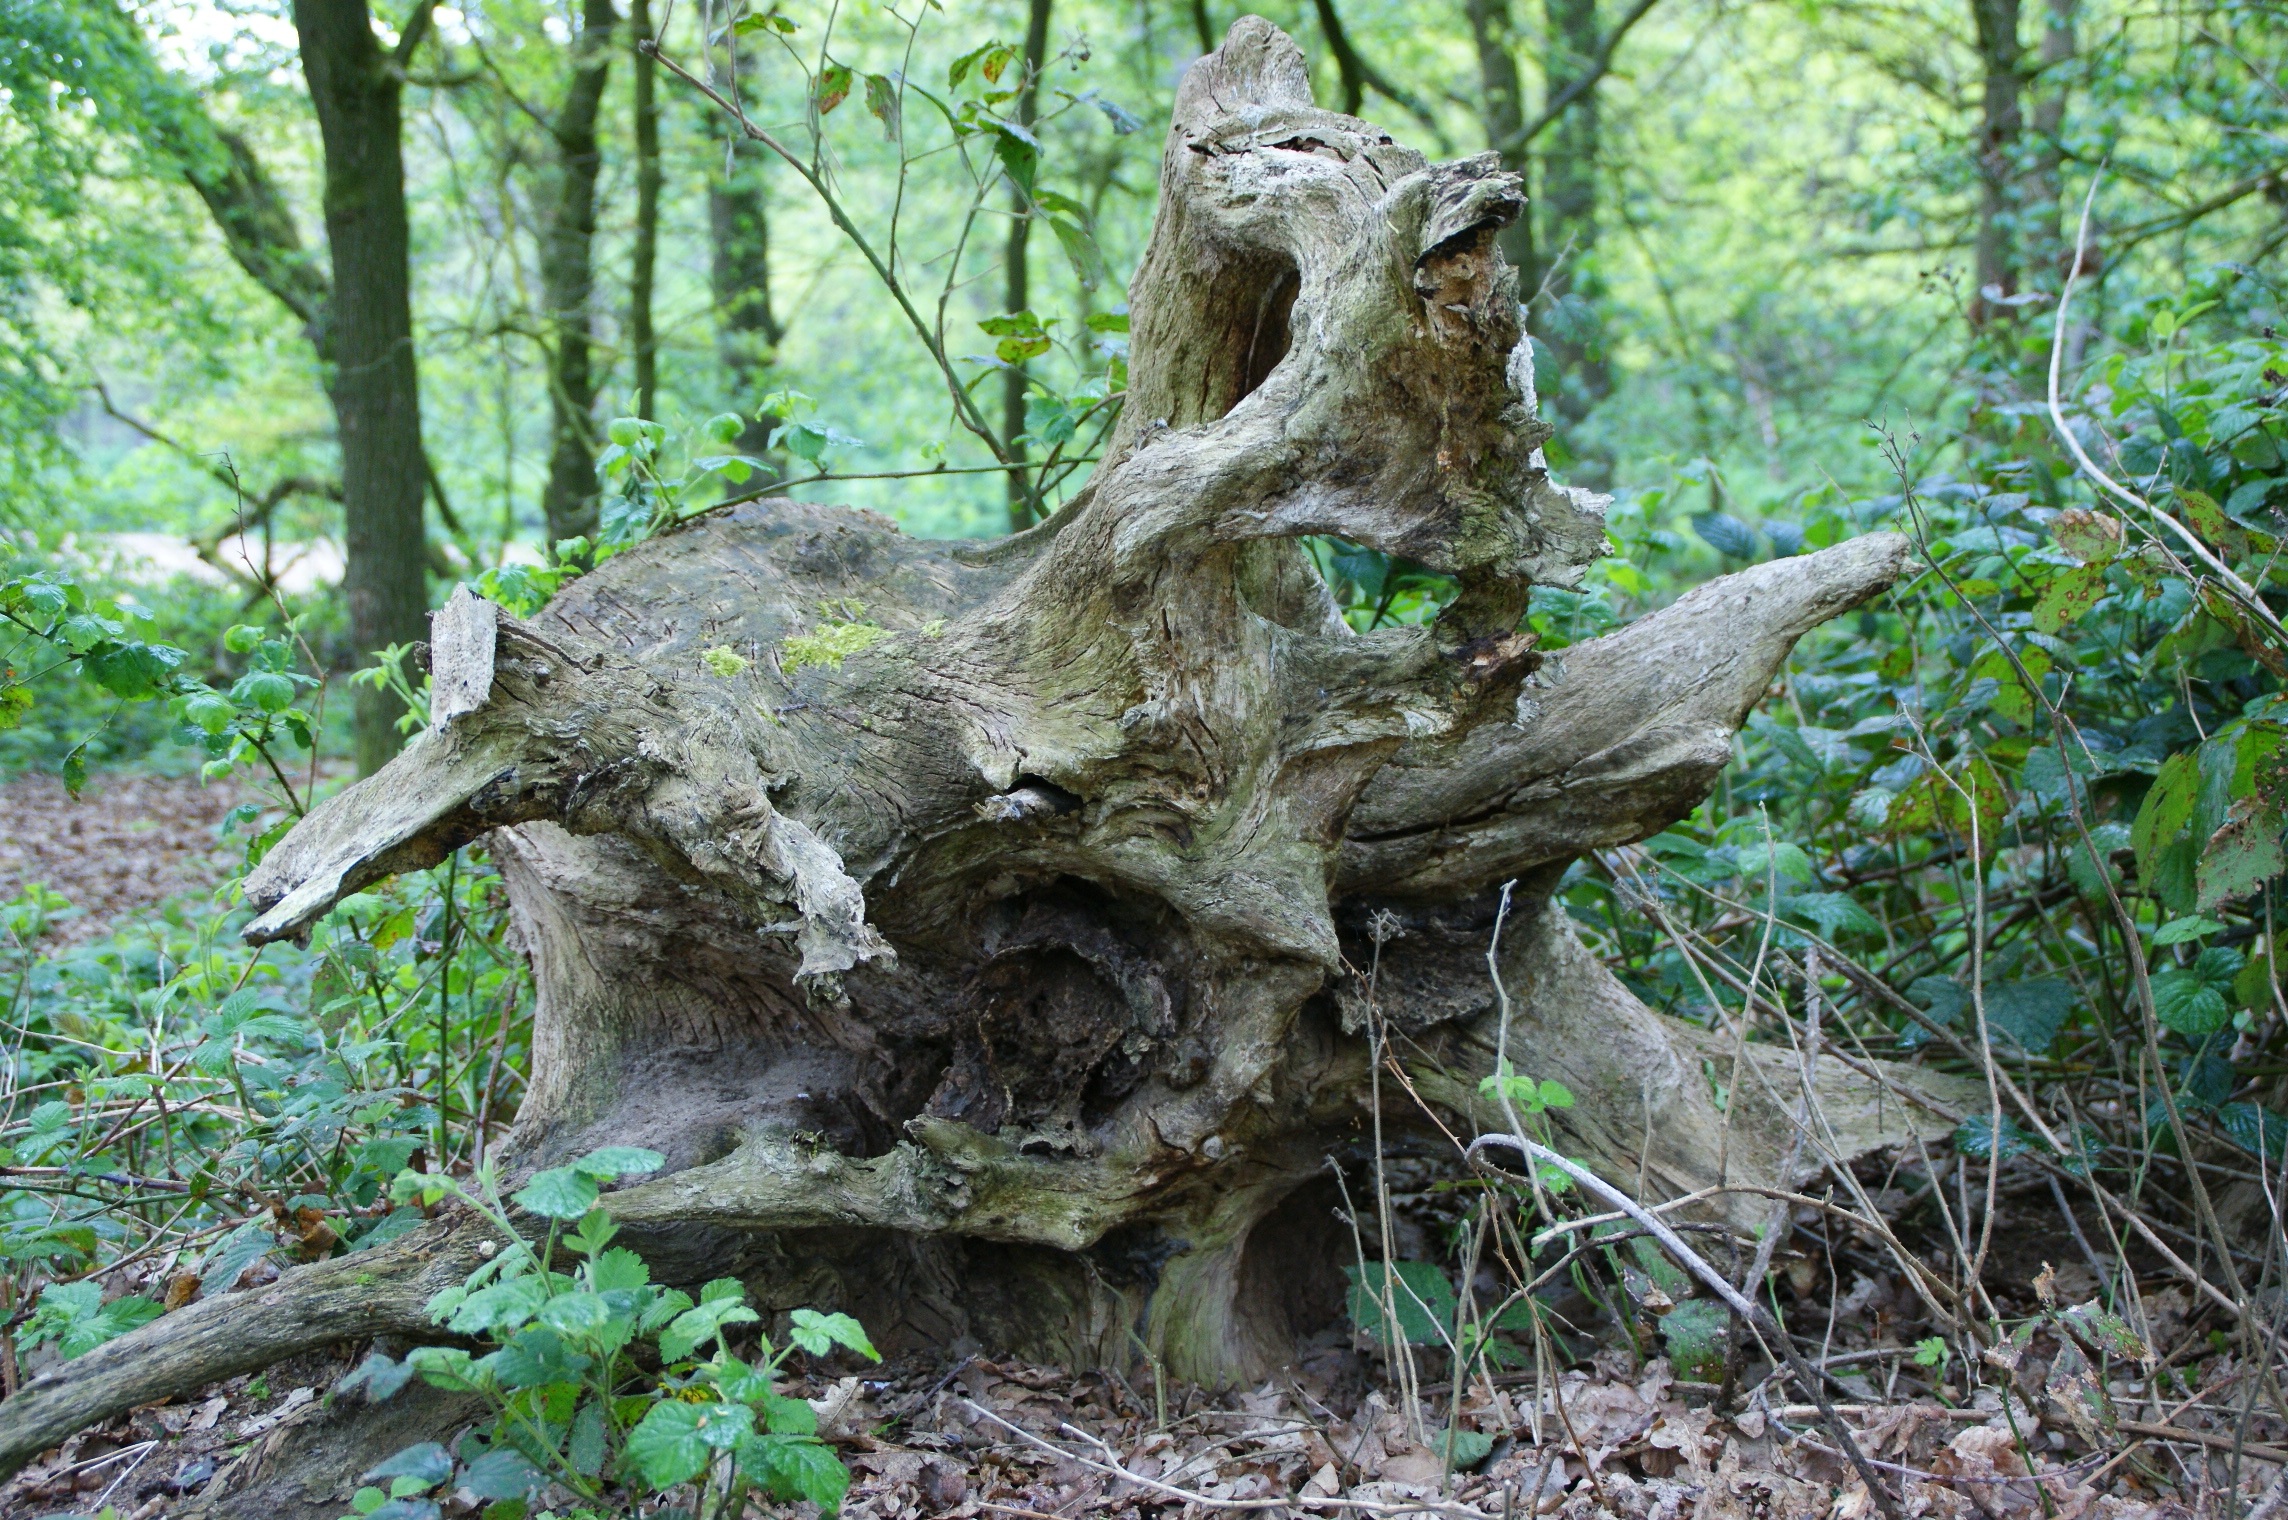
tree, nature, forest, plant, wood, trunk, wildlife, green, fauna, root, woodland, tree stump, tree root, old root